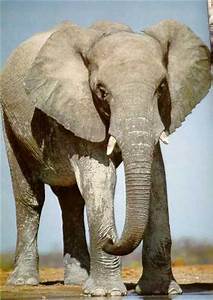
Label: elephant